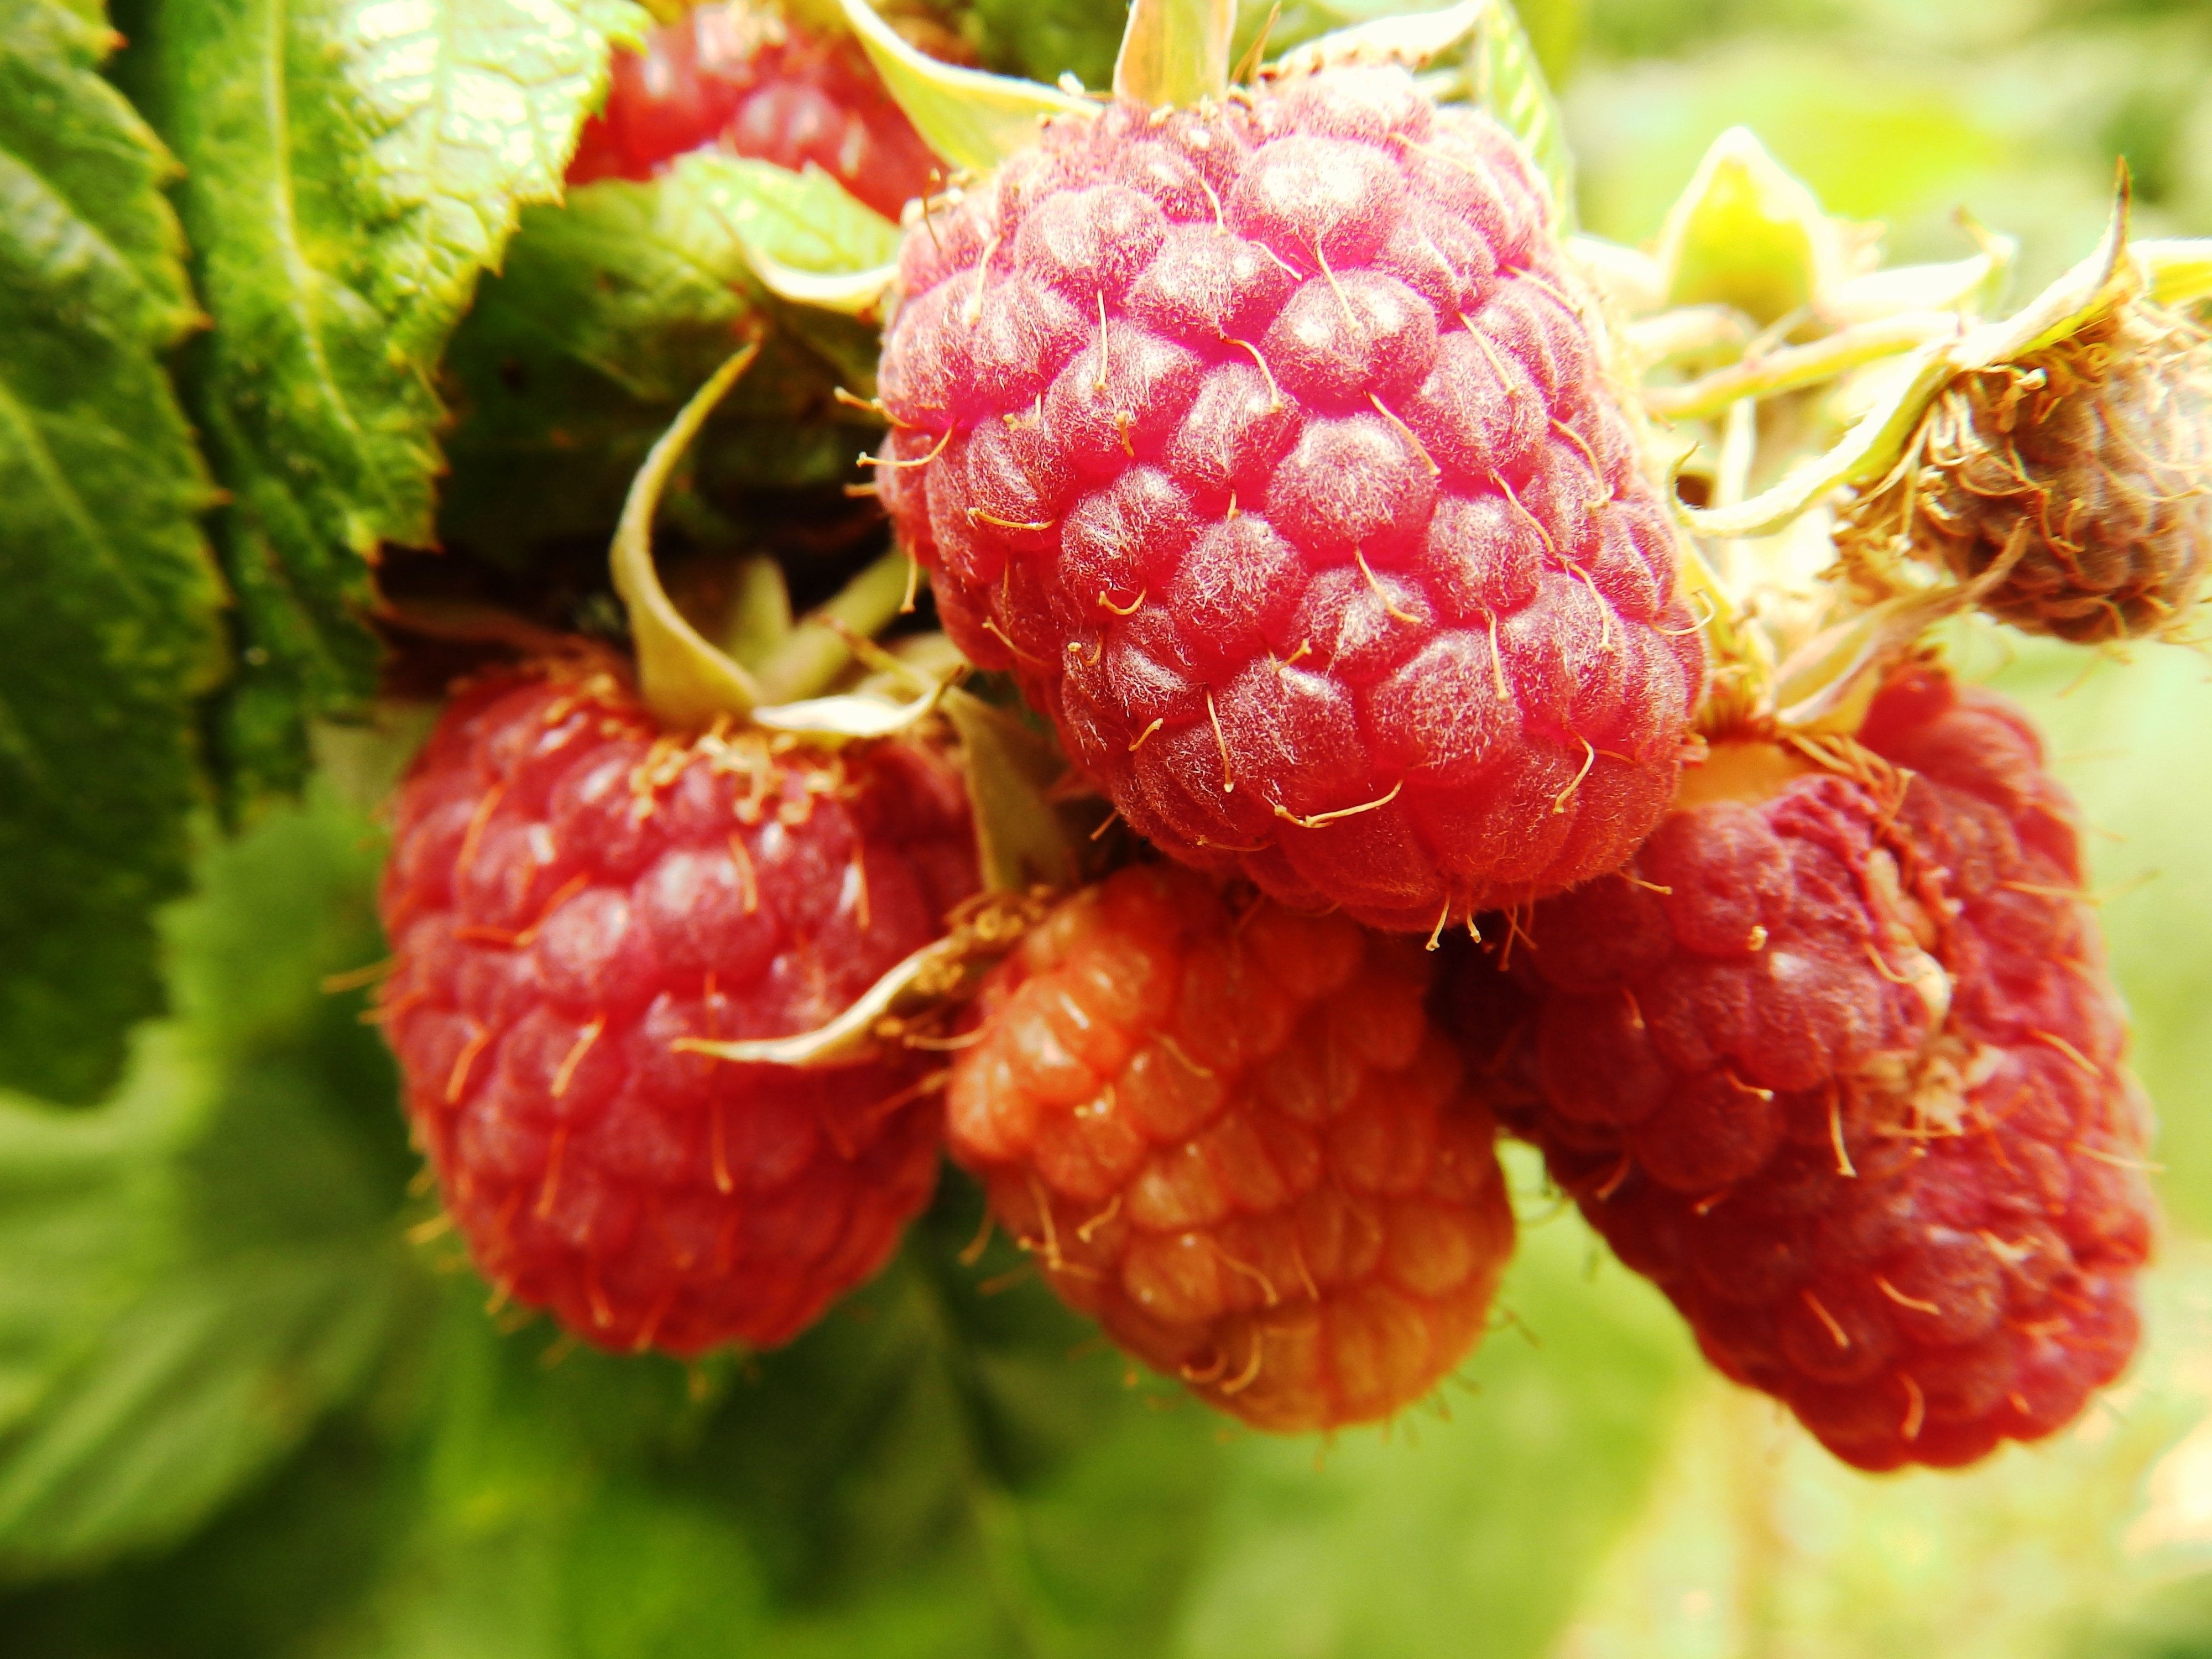
nature, forest, plant, raspberry, fruit, berry, flower, summer, food, red, produce, macro, blackberry, strawberry, leaves, shrub, raspberries, strawberries, mulberry, flowering plant, fetus, land plant, boysenberry, loganberry, wine raspberry, tayberry